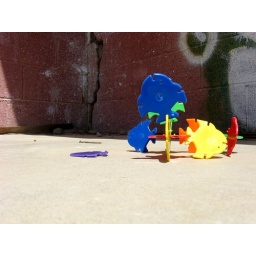
I had these plastic fish left over from the installation I made for the &amp;quot;Iodize &amp;amp; Idolize&amp;quot; show.